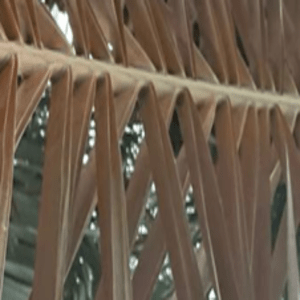
Label: Magnesium Deficiency